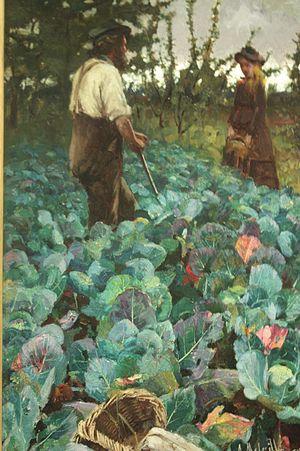
Arthur Melville, né le 10 avril 1855 à Loanhead of Guthrie dans l'Angus, et mort le 28 août 1904 à Witley, est un artiste peintre, aquarelliste et dessinateur britannique. Il est connu pour être un peintre orientaliste.